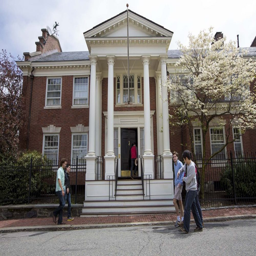
pictured : students walk by as someone enters fraternity